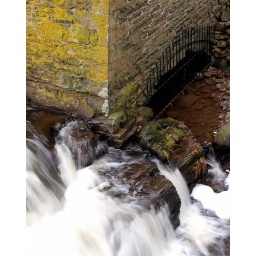
Faith is like water in a river bed. The more you have, the smoother it flows over the rocks. unknown